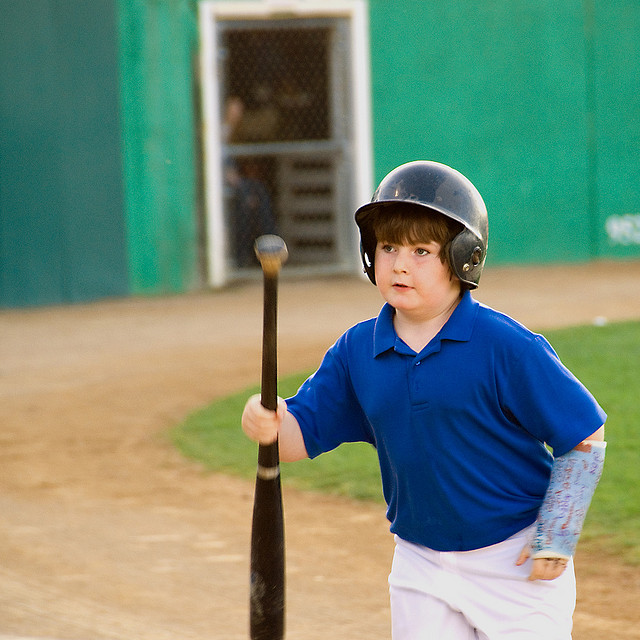
user: Given an image and a question. Answer the question in a short answer. Question: What is special about this player''s arm? Short Answer:
assistant: broken